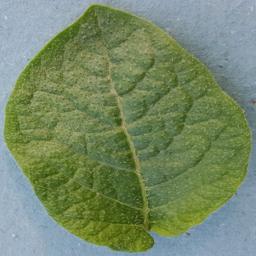
Etiqueta: Sana